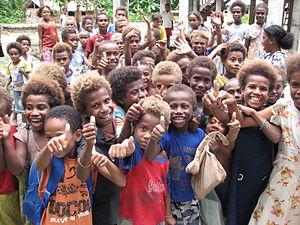
Les Mélanésiens et les Mélanésiennes sont les habitants autochtones de la Mélanésie. Ils sont majoritaires en Mélanésie et sont situés dans une vaste zone allant de la Nouvelle-Guinée jusqu'aux îles de Vanuatu et Fidji.